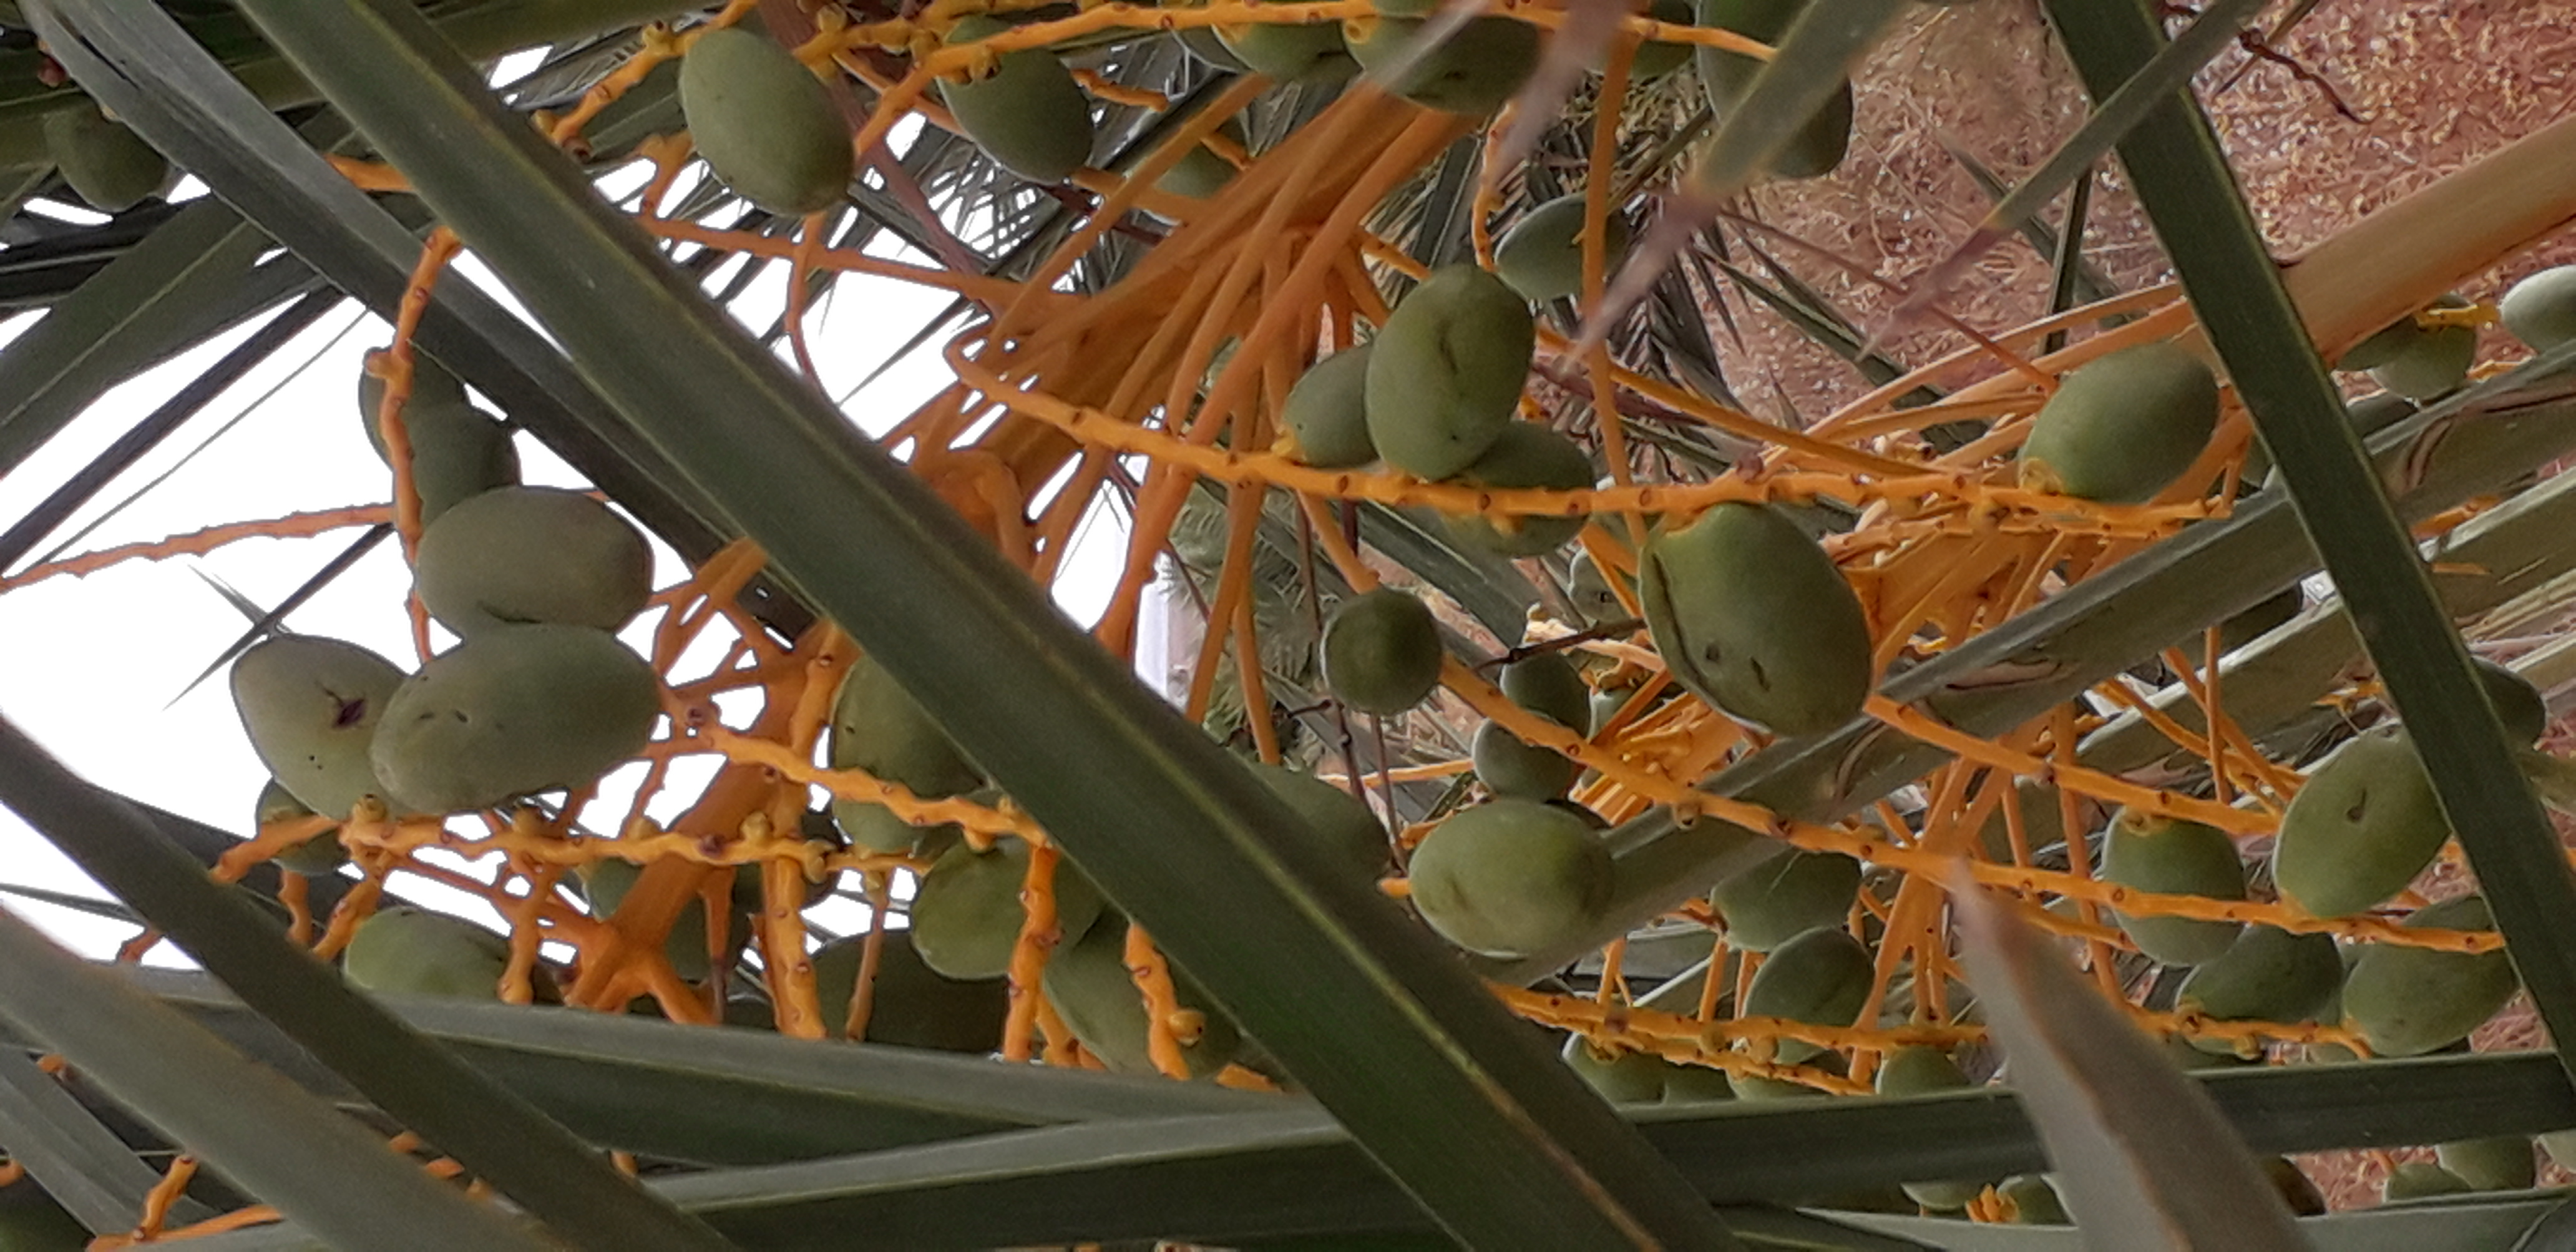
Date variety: Boumajhoul